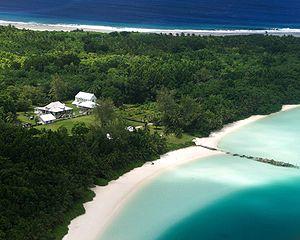
Diego Garcia est un atoll de l'archipel des Chagos, dans le territoire britannique de l'océan Indien, un territoire britannique d'outre-mer. L'île principale de l'atoll, appelée elle aussi Diego Garcia, accueille une base militaire américaine que le Royaume-Uni lui loue. Les installations comprennent un aéroport, des hangars, des locaux techniques, des habitations et autres infrastructures civiles ainsi qu'un port en eaux profondes aménagé dans le lagon. La souveraineté britannique sur l'île est contestée par l'Île Maurice à laquelle la Cour internationale de justice a donné raison en février 2019.